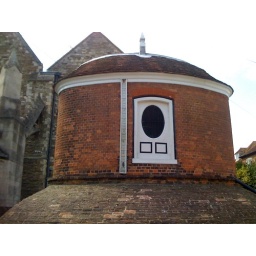
A water tower in Rye, Kent